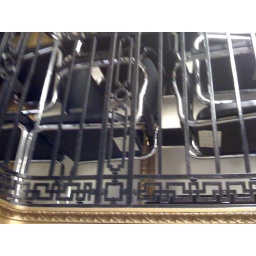
chairs in the balcony